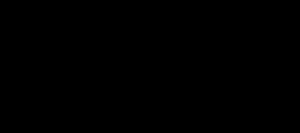
Le valencien, parfois dénommé catalan méridional, est un dialecte catalan traditionnellement parlé dans la plus grande partie de l'actuelle Communauté valencienne, en Espagne, introduit par les colons de la principauté de Catalogne dans le royaume de Valence nouvellement constitué après la reconquête des territoires musulmans par Jacques Iᵉʳ d'Aragon dans la première moitié du XIIIᵉ siècle.
Lo Rat Penat est une société fondée en 1878 à l'initiative de Constantí Llombart consacrée à la promotion, la défense, l'enseignement et la diffusion de la langue et de la culture valenciennes. Il s'agit historiquement d'une des plus importantes entités culturelles valenciennes.